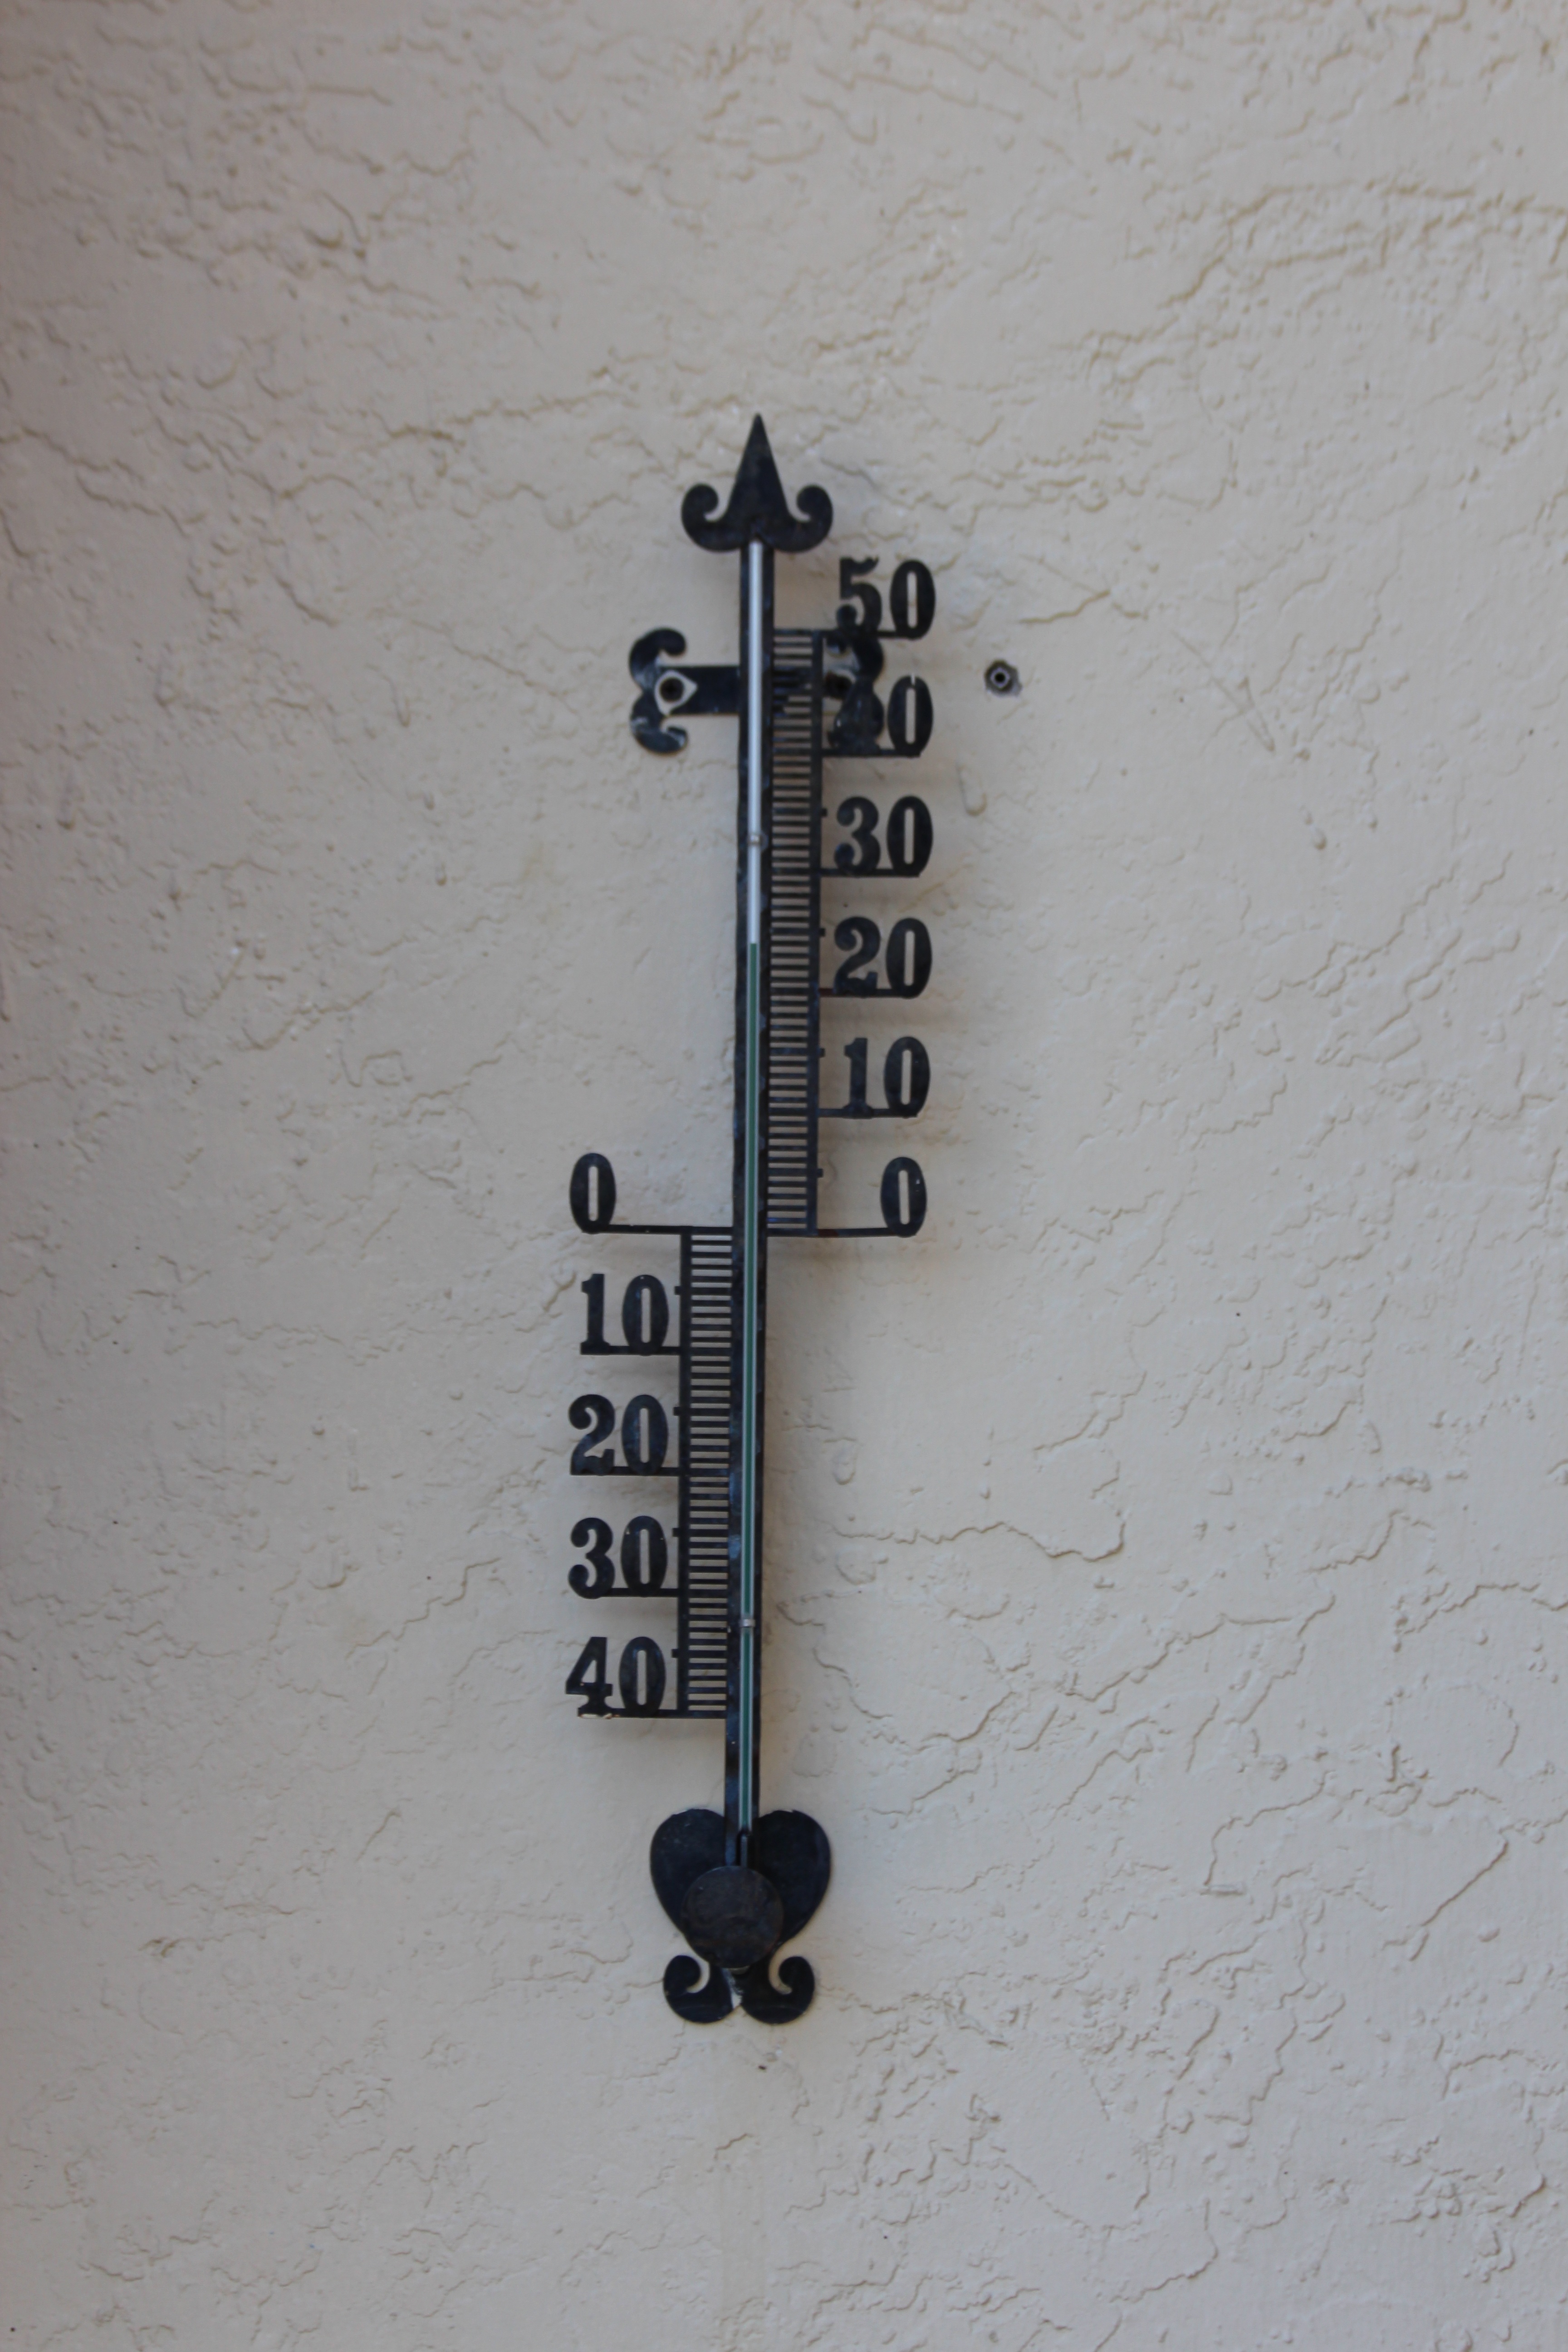
wall, musical instrument, design, decorative, thermometer, white background